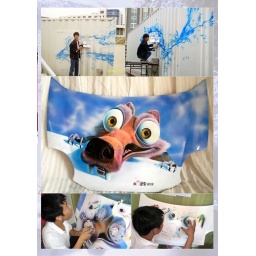
custom airbrush car motorcycle art painting by tangdongbai@yahoo.com